Kalem Company

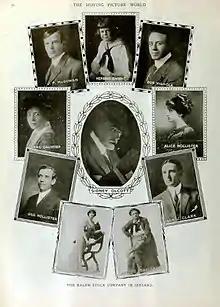
The Kalem troupe in Ireland, 1911

The one-reel version of "Ben Hur" – in which Manhattan Beach, Brooklyn was used as the location for the Holy Land – was made without obtaining the rights to the book, the usual procedure in the industry at the time, and Kalem was sued by the estate of the author, Lew Wallace. After the U.S. Supreme Court ruled against Kalem in 1911 in "Kalem Co. v. Harper Bros.", they reached a settlement which paid the estate $25,000 – an extremely large amount for the time. The action helped to establish the necessity for film studios to obtain the motion picture rights for the properties they wished to utilize.